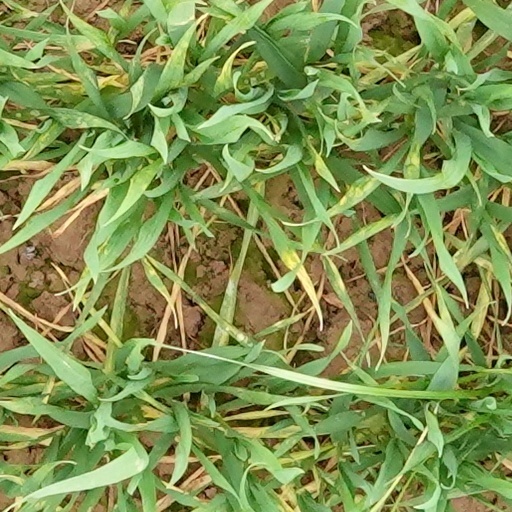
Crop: wheat